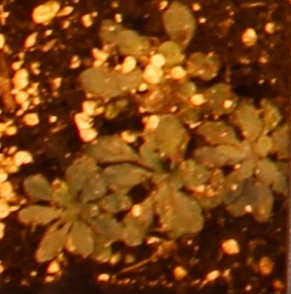
Label: Horseweed